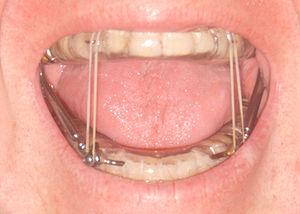
Une orthèse d'avancée mandibulaire est une double gouttière réglable, confectionnée au laboratoire de prothèse dentaire d'après des empreintes du maxillaire et de la mandibule. Cette orthèse fixe la mandibule, la langue et d'autres structures buccales en avant et augmente la dimension verticale, de façon que l'espace du pharynx s'agrandisse, la résistance respiratoire diminue et les voies respiratoires soient maintenues ouvertes de façon mécanique lors du sommeil.